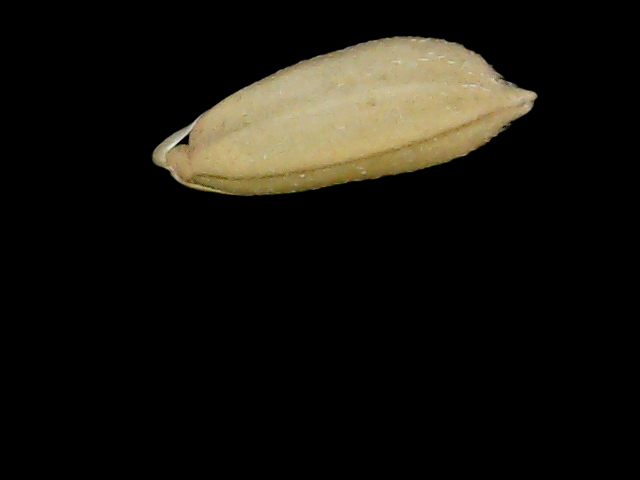
Rice variety: Bd52